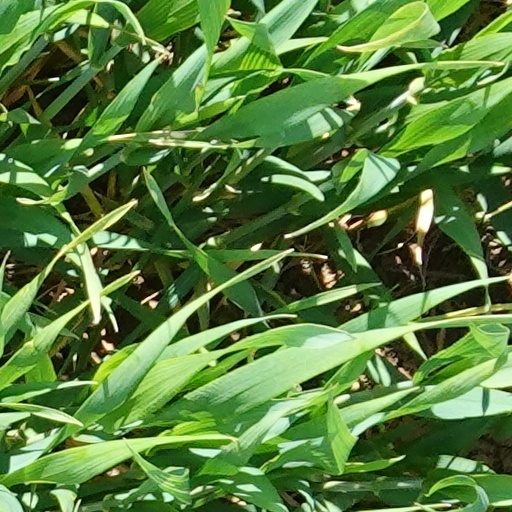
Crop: wheat